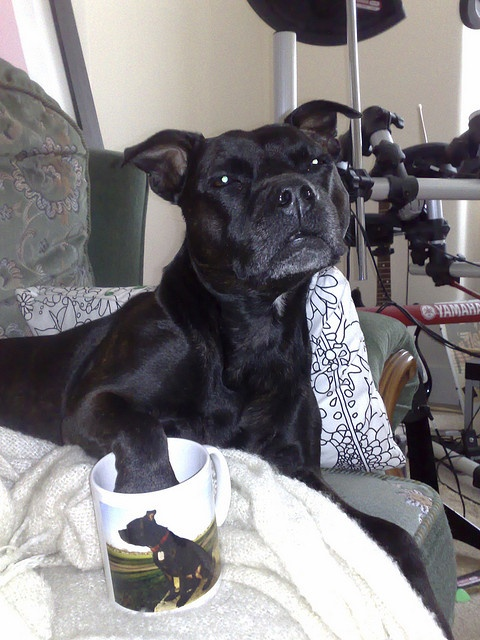
A black dog is sitting on a chair with its paw in a coffee mug.
A dog laying on a blanket and pillow with his paw in a mug with a picture of a dog on it.
A dog sitting down with it's paw in a mug.
a dog with its paw inside of a cup
A dog with its paw in a cup with a same breed dog on the cup.